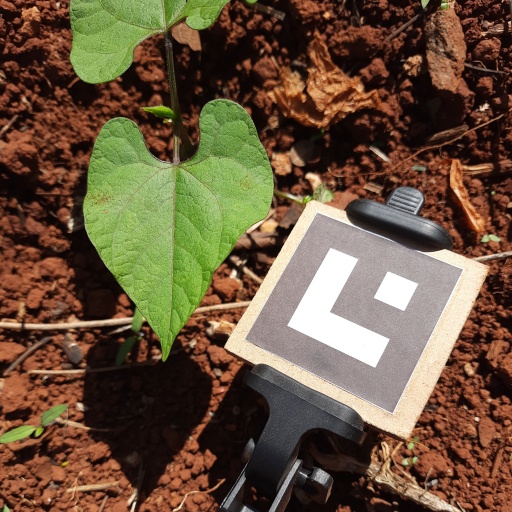
Observations: wavy surface, no eating holes, under sunlight